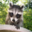
Label: raccoon